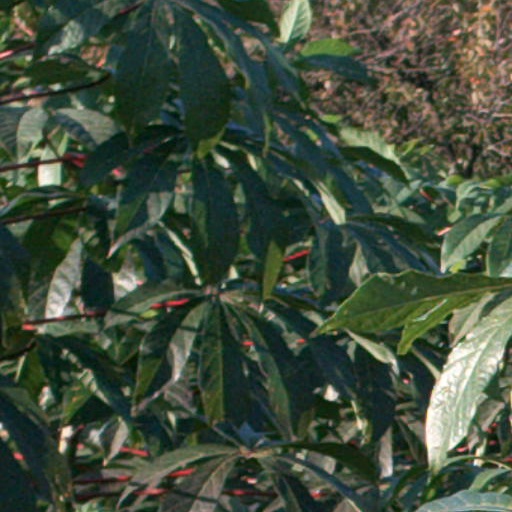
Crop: cassava